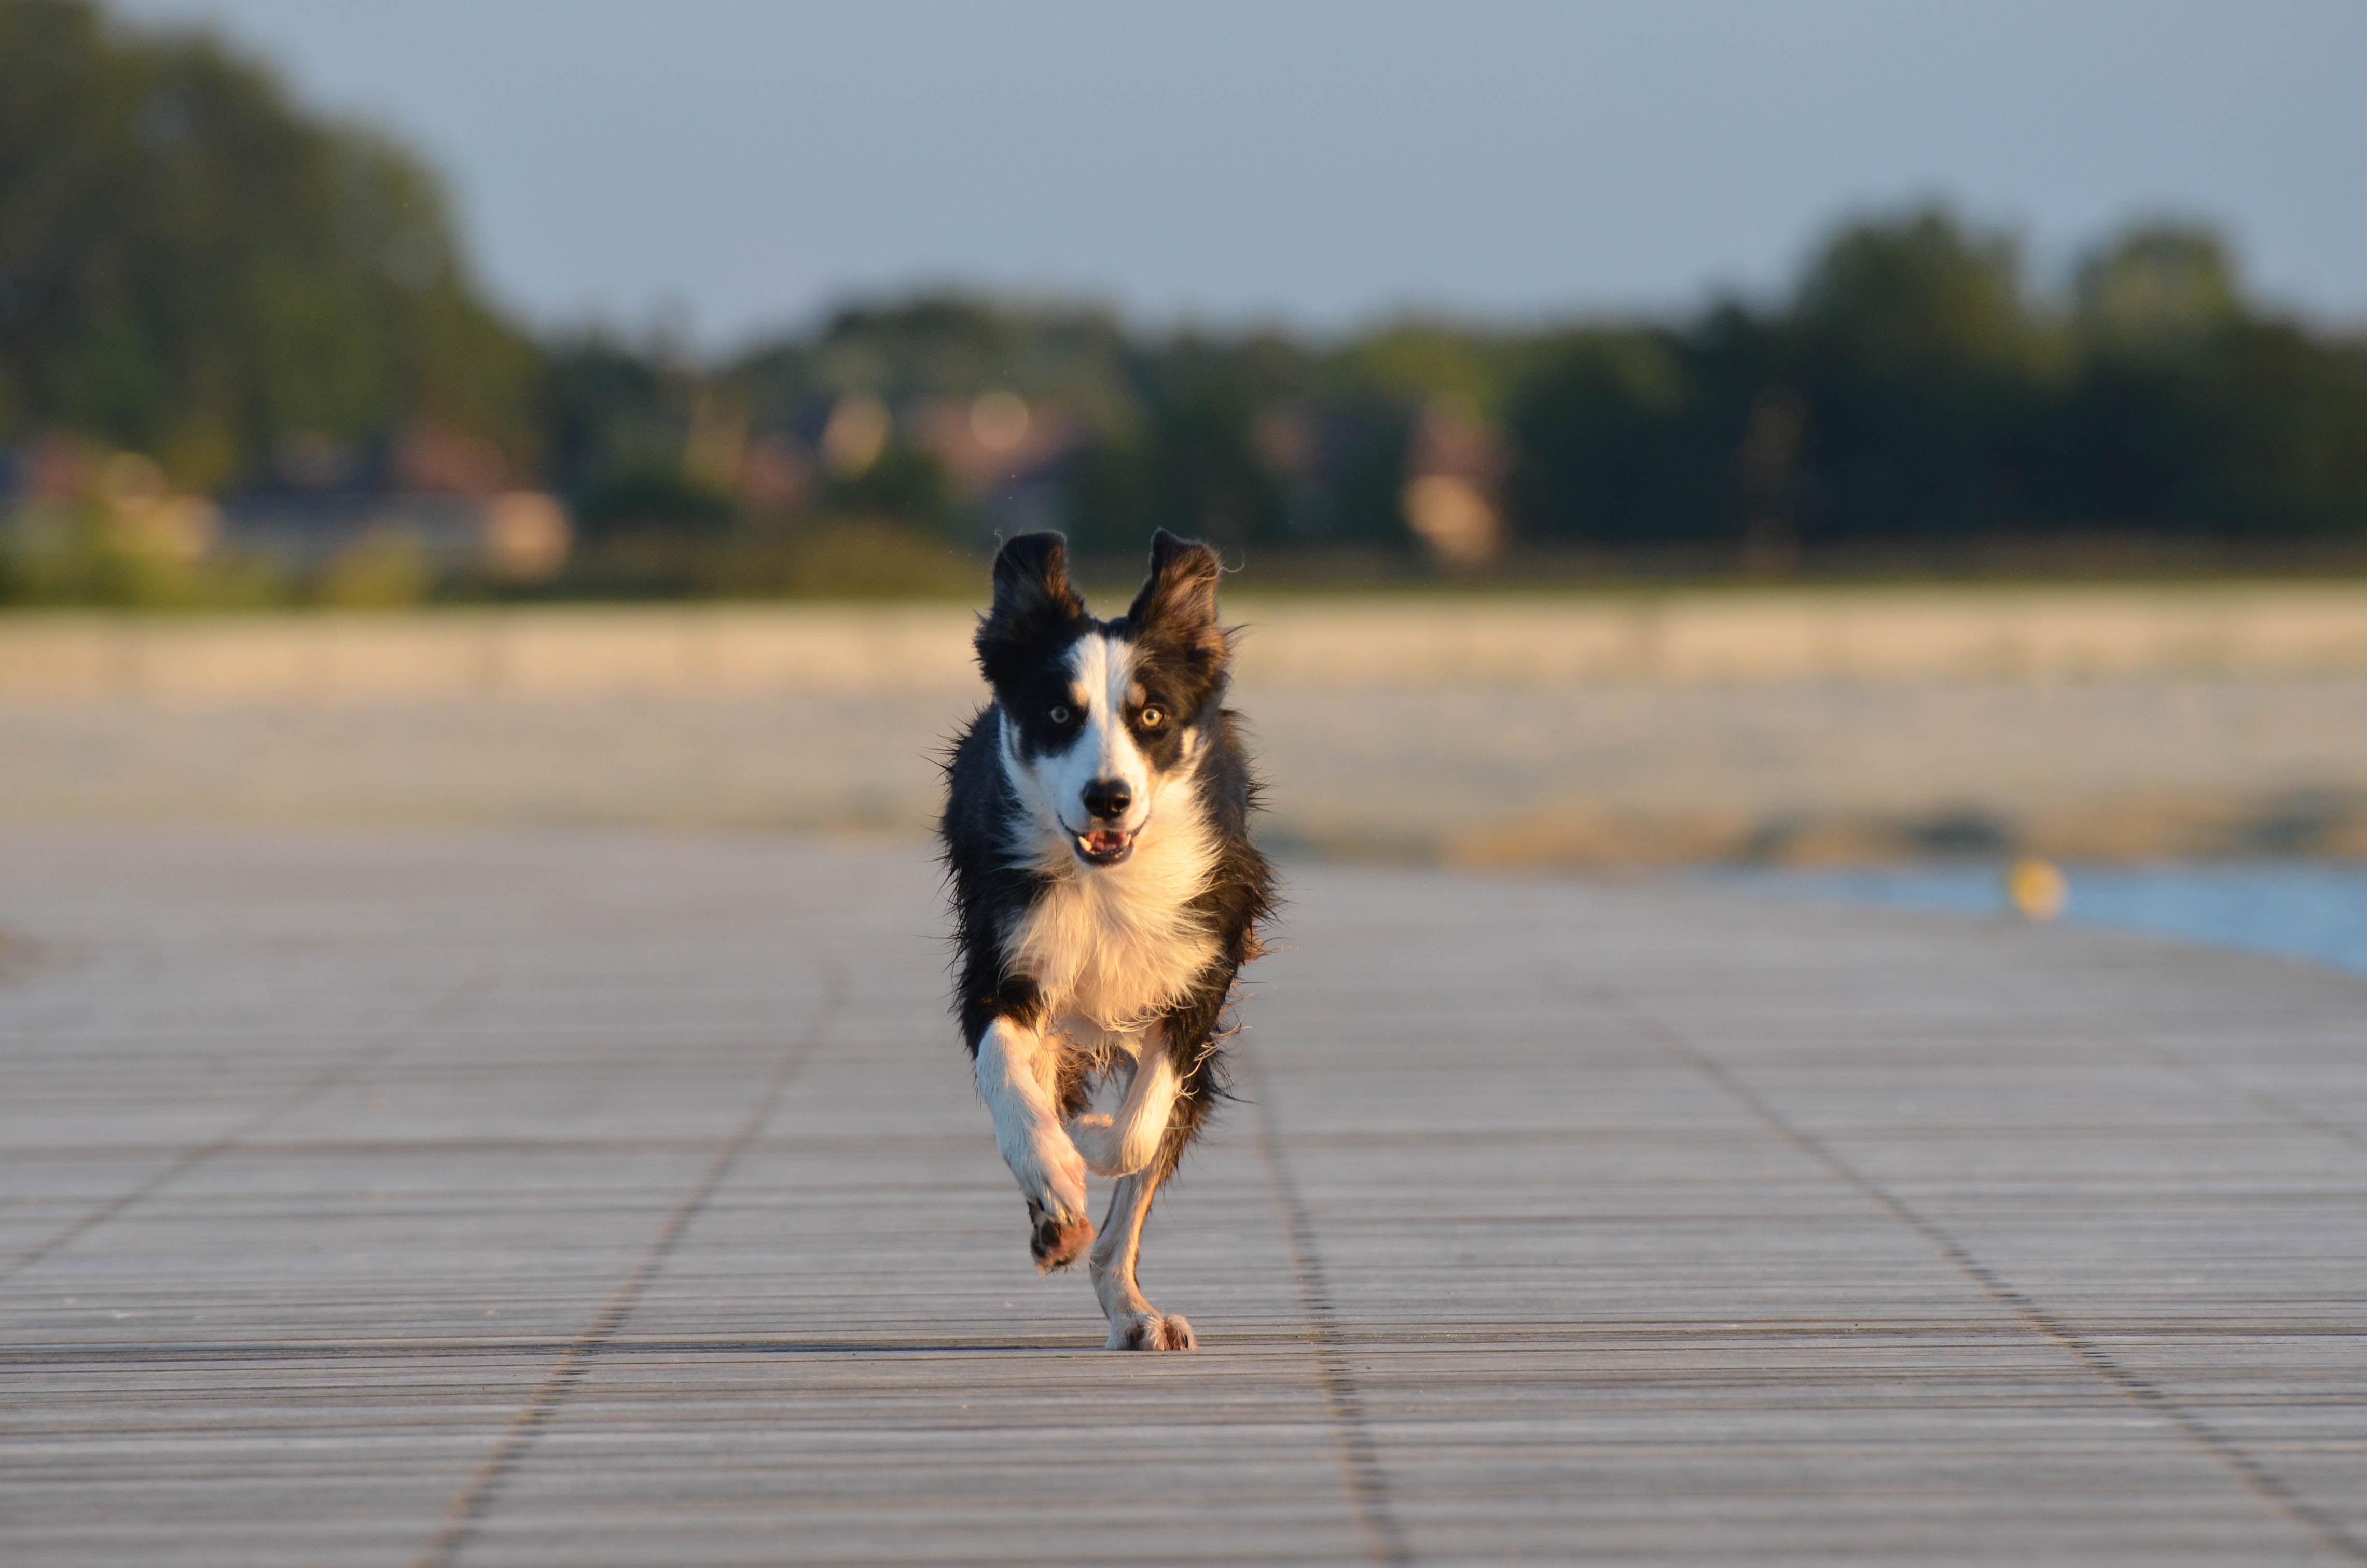
dog, animal, pet, mammal, border collie, race, vertebrate, british sheepdog, dog walking, dog on beach, running dog, dog like mammal, call up